Welcome (2007 film)

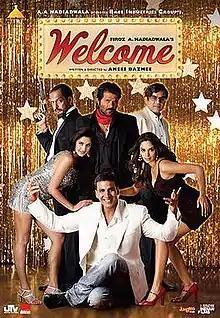
Theatrical release poster

Welcome is an Indian 2007 Hindi-language buddy comedy drama film co-written and directed by Anees Bazmee. Described as a "loose remake" of 1999 American comedy "Mickey Blue Eyes", it stars Feroz Khan (in his final screen appearance), Anil Kapoor, Nana Patekar, Akshay Kumar, Katrina Kaif, Paresh Rawal, and Mallika Sherawat in prominent roles. Sunil Shetty and Malaika Arora feature in special appearances.